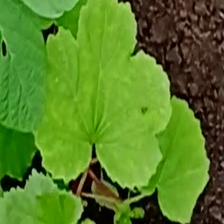
Weed species: Little_Mallow(Malva parviflora)